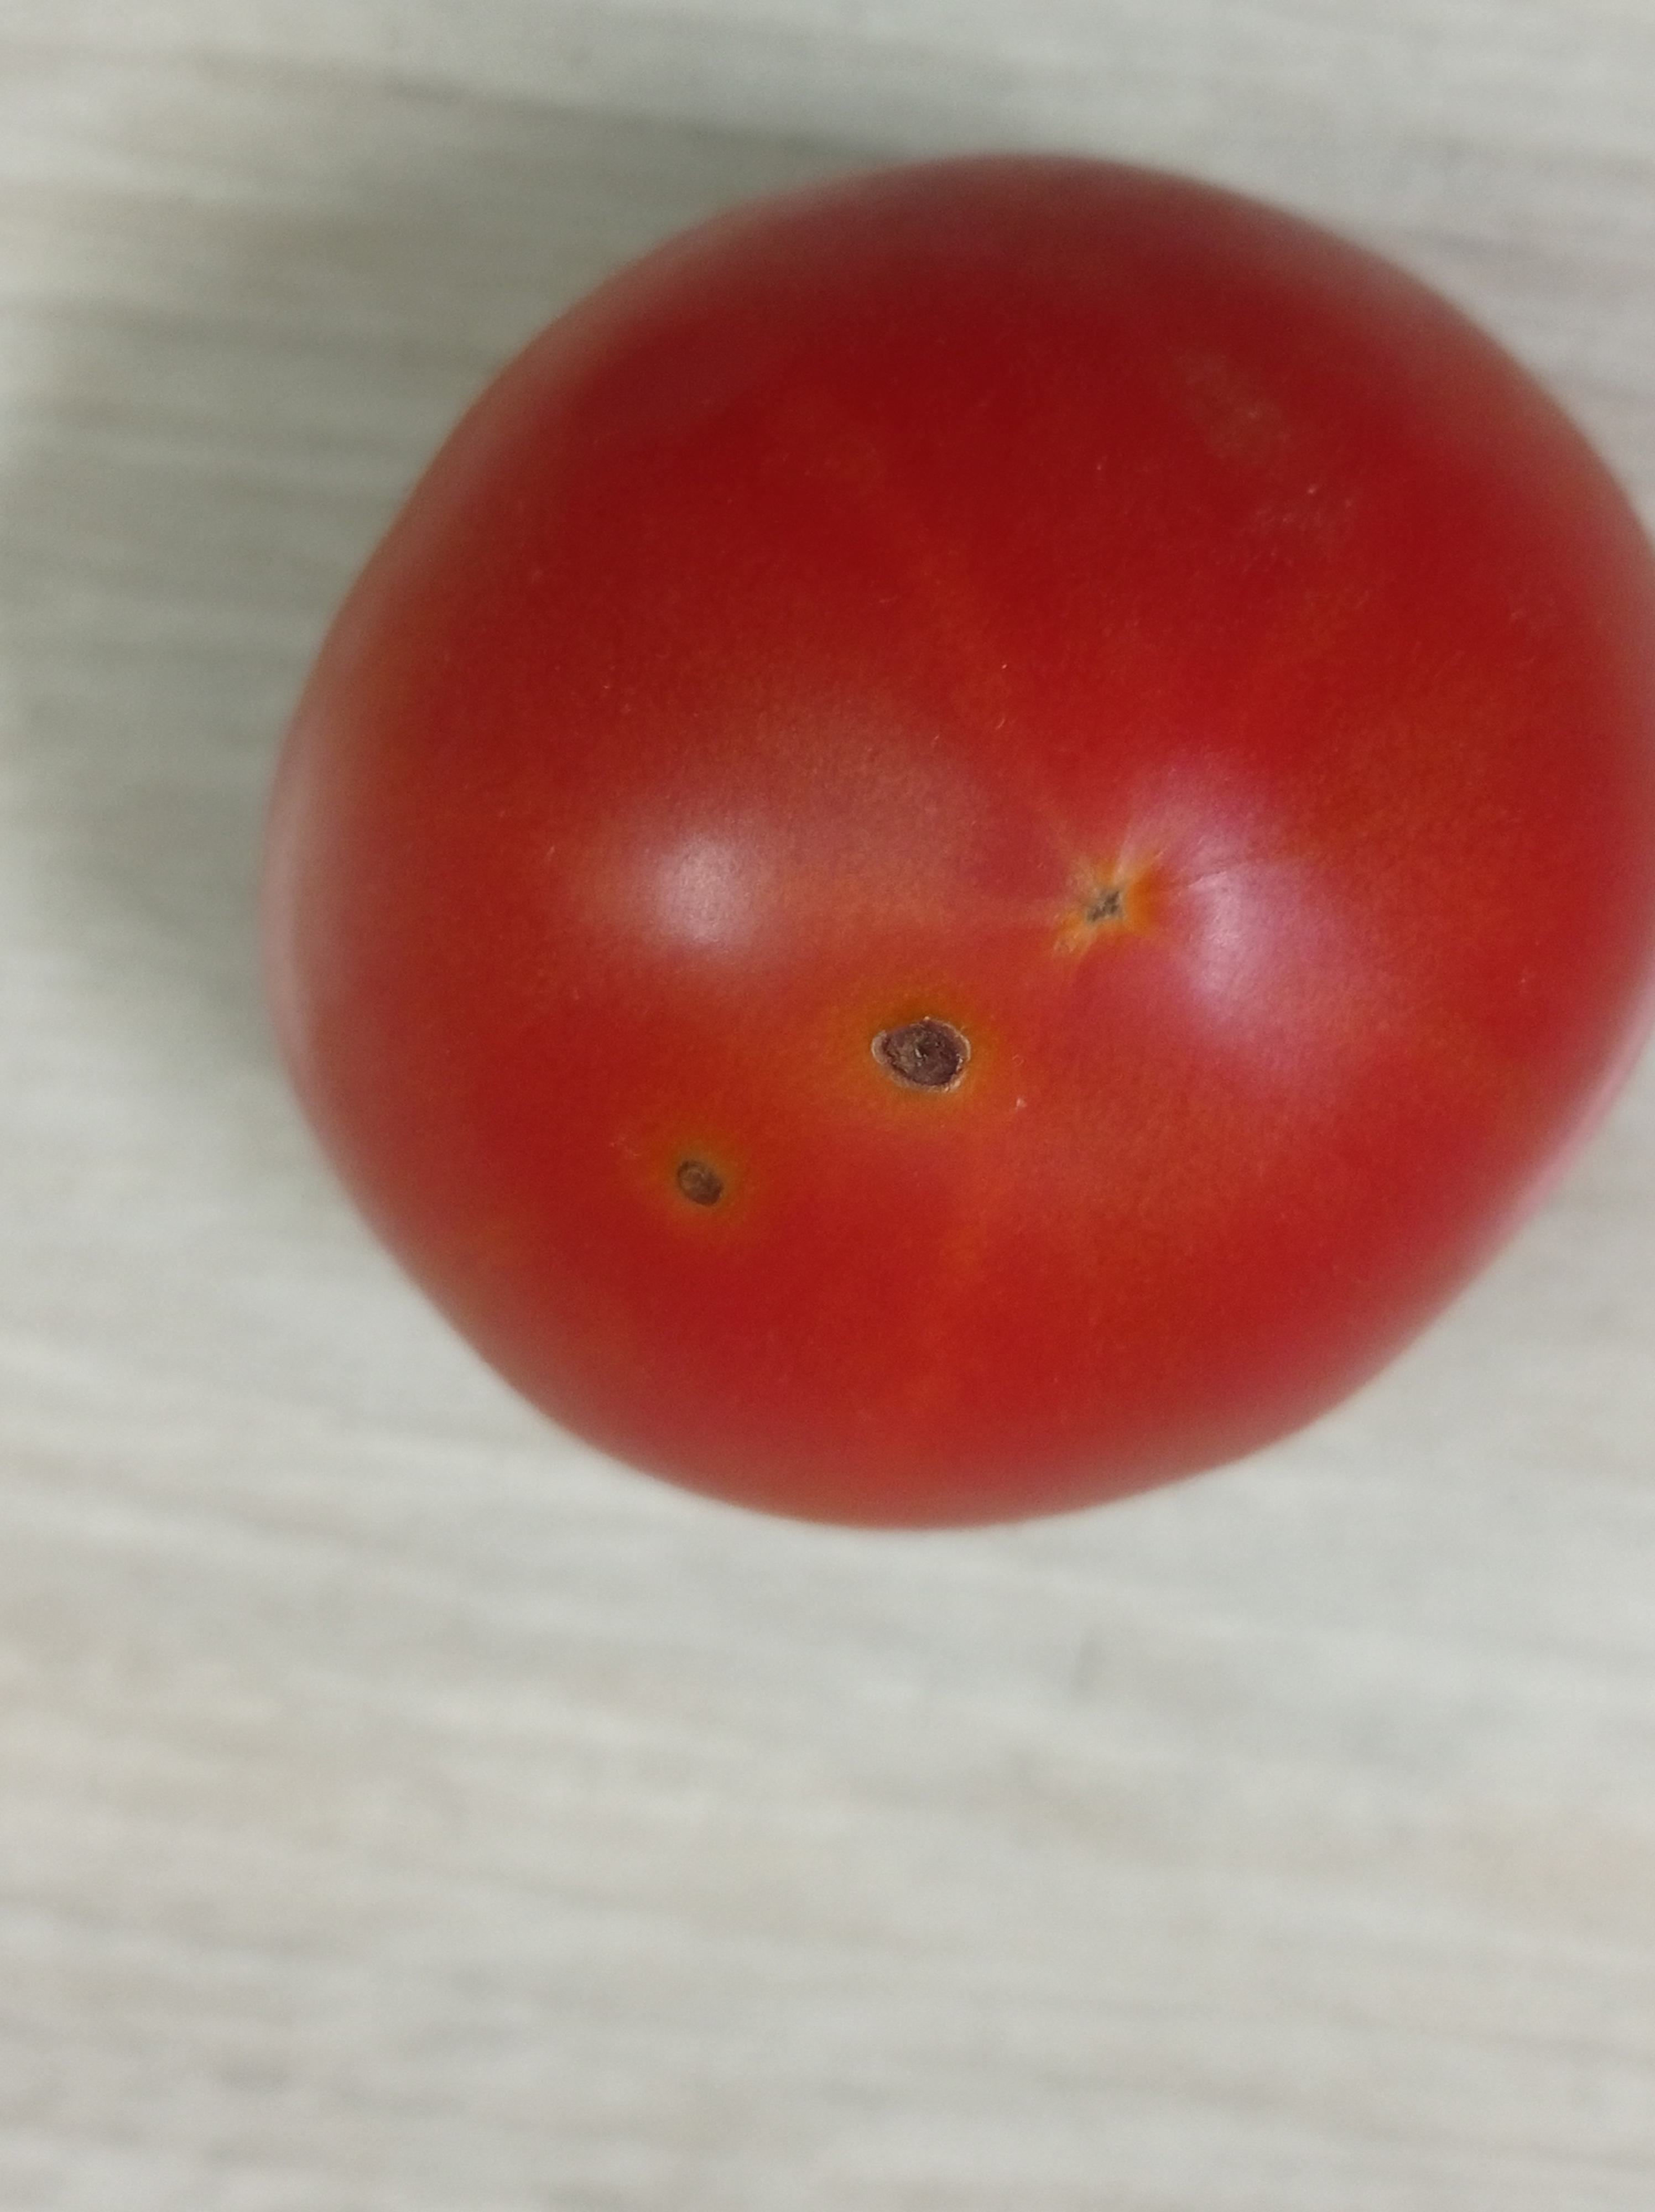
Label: Fresh